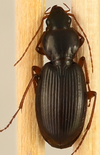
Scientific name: Synuchus impunctatus
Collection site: Bartlett Experimental Forest NEON (BART), plot BART_068